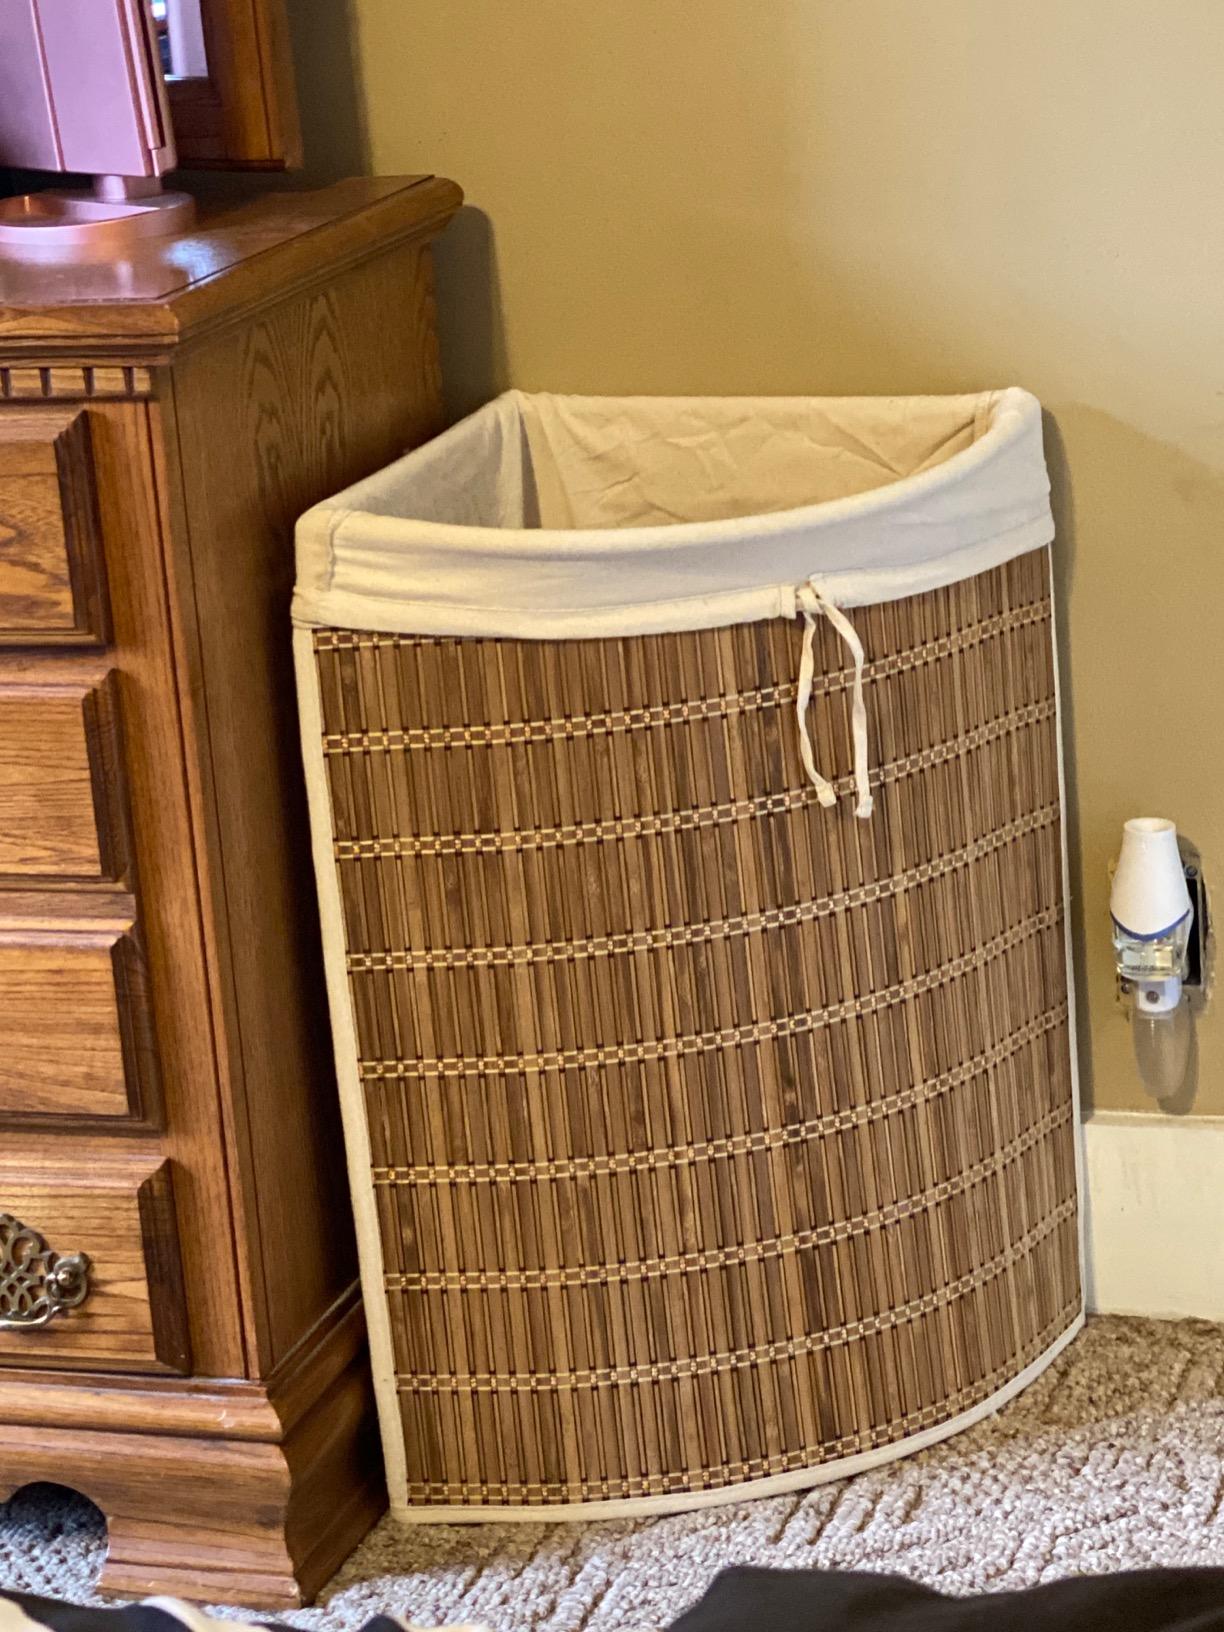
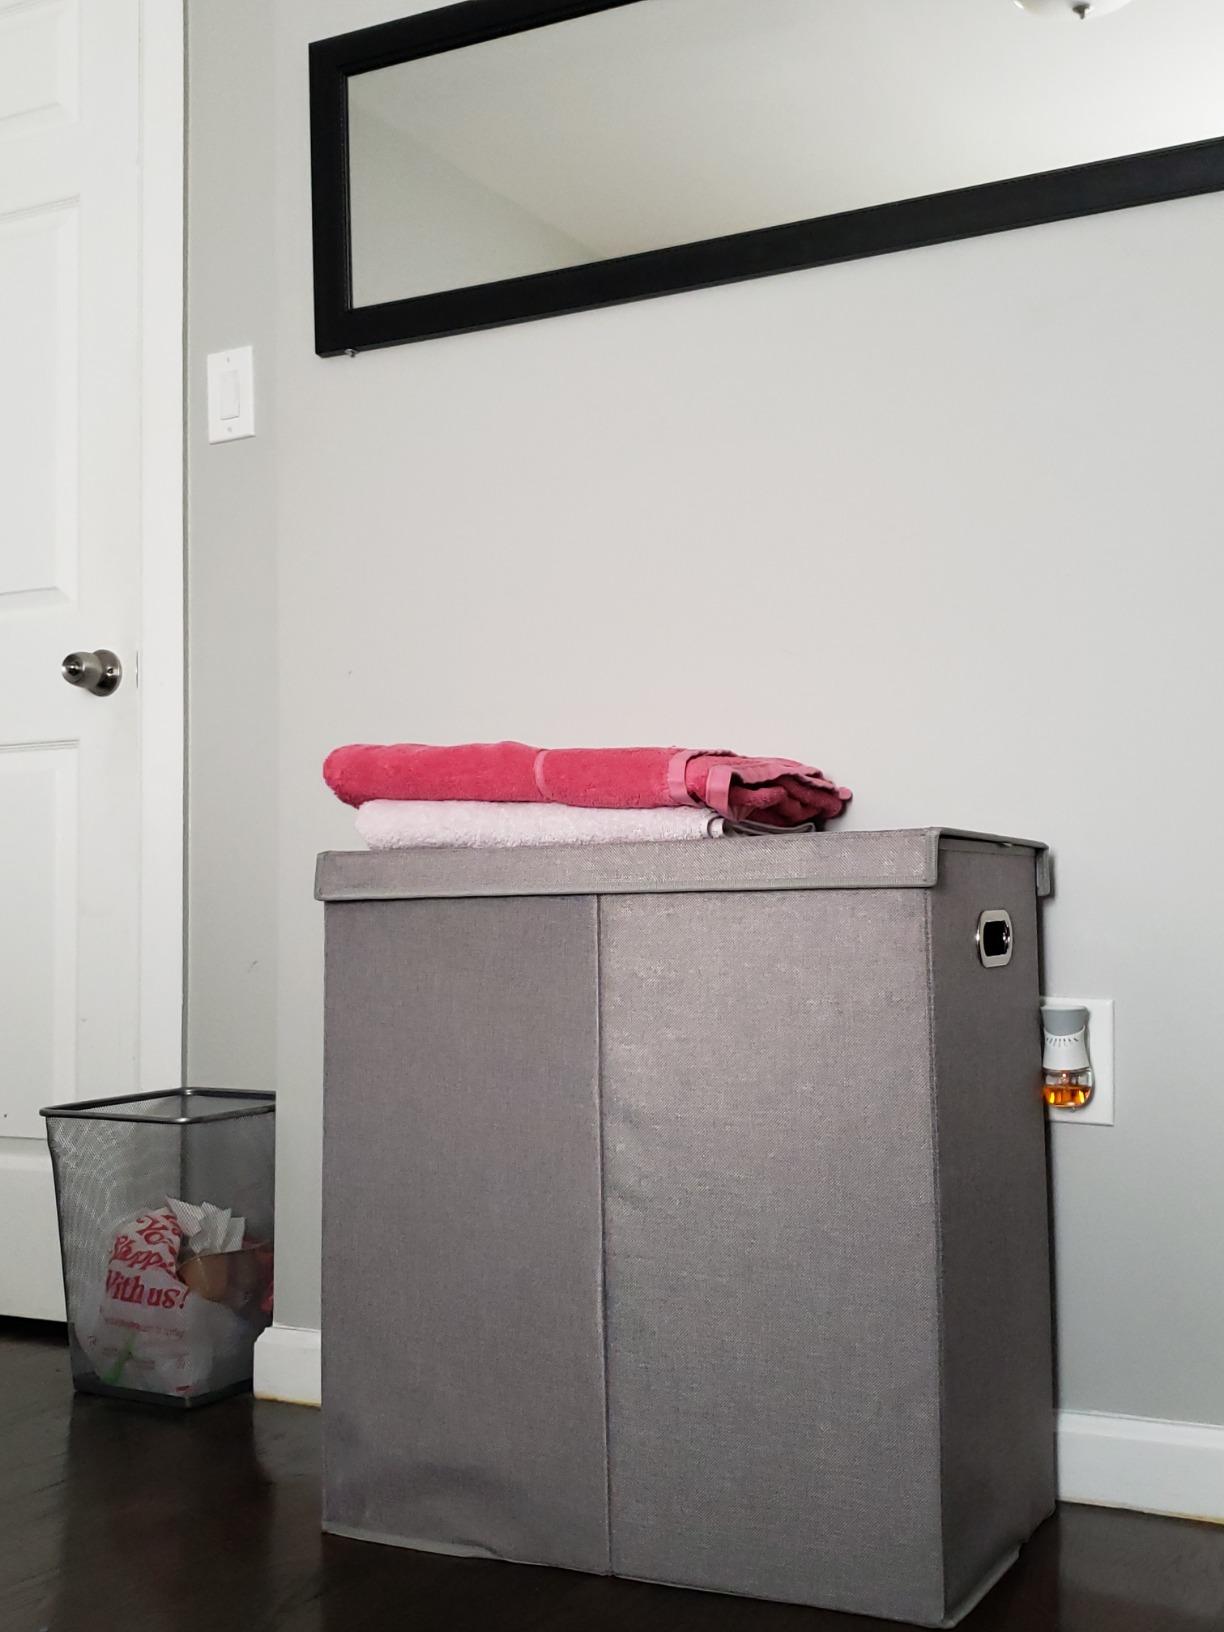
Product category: items_hamper
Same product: no